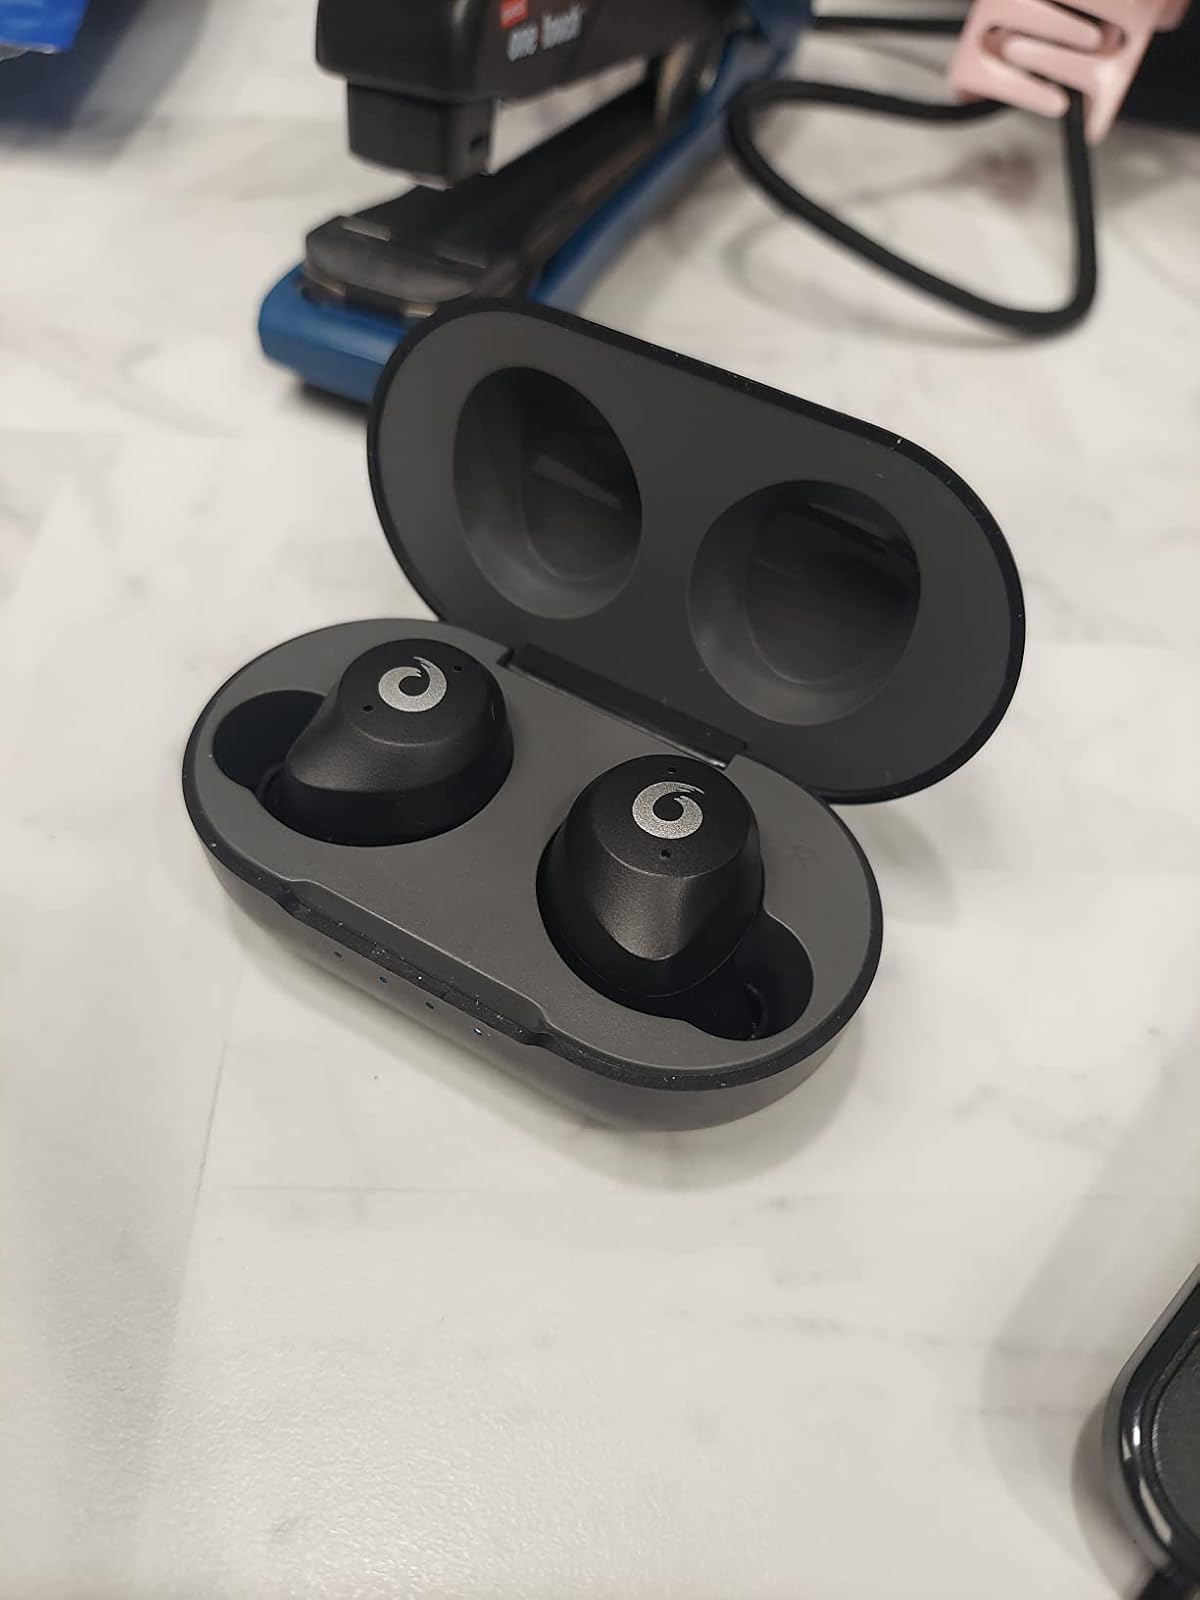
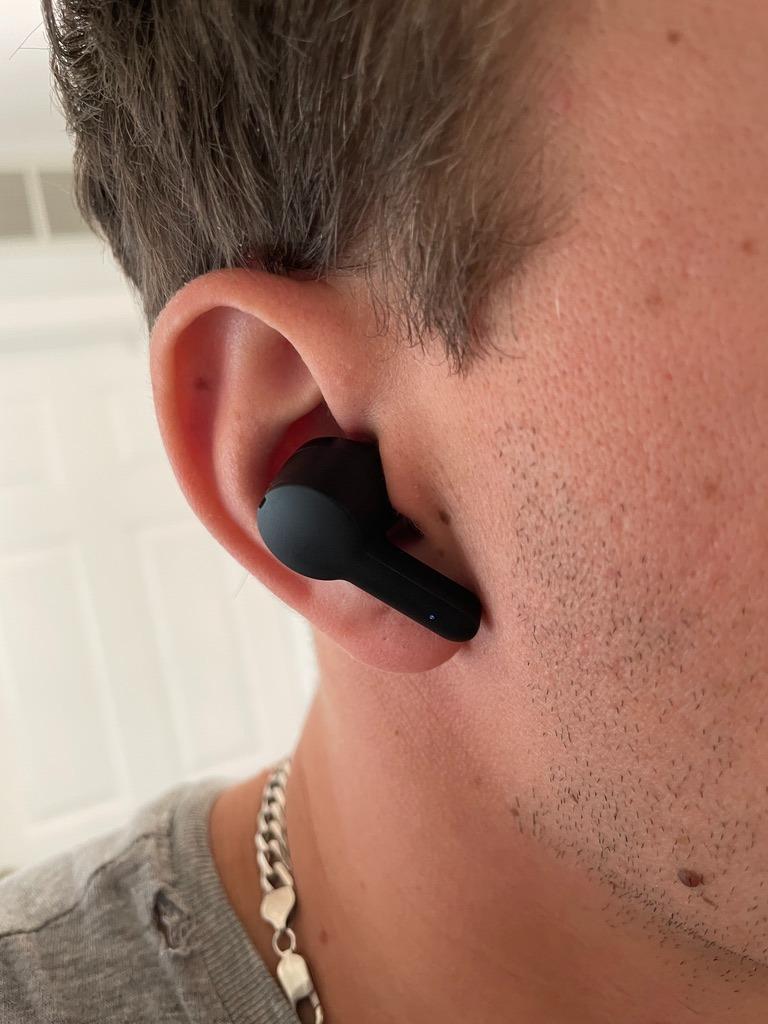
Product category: earbuds
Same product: no